Los Angeles Rams

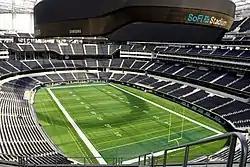
SoFi Stadium, the Rams' current stadium is located at the former site of the Hollywood Park Racetrack in Inglewood

The Rams' 2020 season also marked the long-awaited opening of the $5 billion-plus SoFi Stadium, the world's costliest stadium. The pandemic kept fans out of the stadium's 70,000 seats during its first year. The team, which had also undergone a rebranding of logos, colors and uniforms, won their first game of the 2020 season, 20–17, over the Cowboys. Near the game's end, Dallas was denied a large gain that would have put them in scoring position when a controversial offensive-pass-interference penalty was called on Dallas receiver Michael Gallup against Ramsey. The Rams won their Week 2 game with a 37–19 rout over the Philadelphia Eagles, where Jared Goff, who appeared to have shrugged off last year's struggles, completed his first 14 consecutive passes and threw for three touchdowns, all to tight end Tyler Higbee. The Rams' next played the Buffalo Bills, who led 28–3 before the Rams nearly pulled off the biggest comeback win in team history, but lost 35–32 on a controversial pass interference call against Darious Williams. In the following game, Williams snagged a game-winning interception in a low-scoring battle against the Giants, with a final score of 17–9.